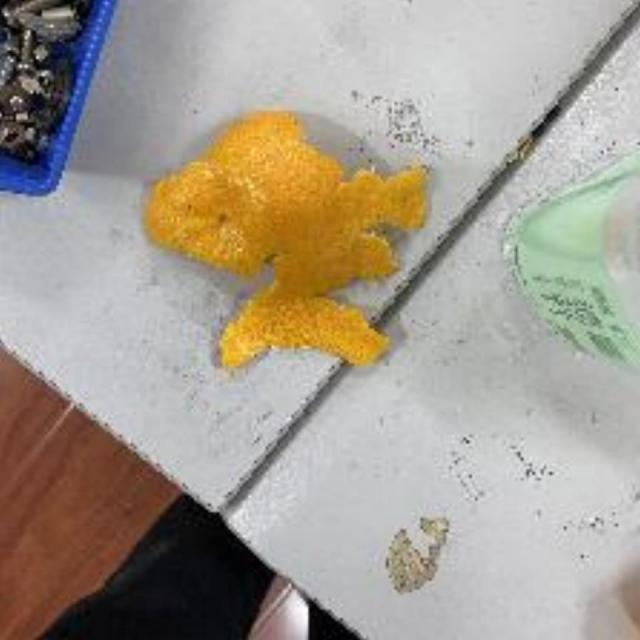
Label: peels